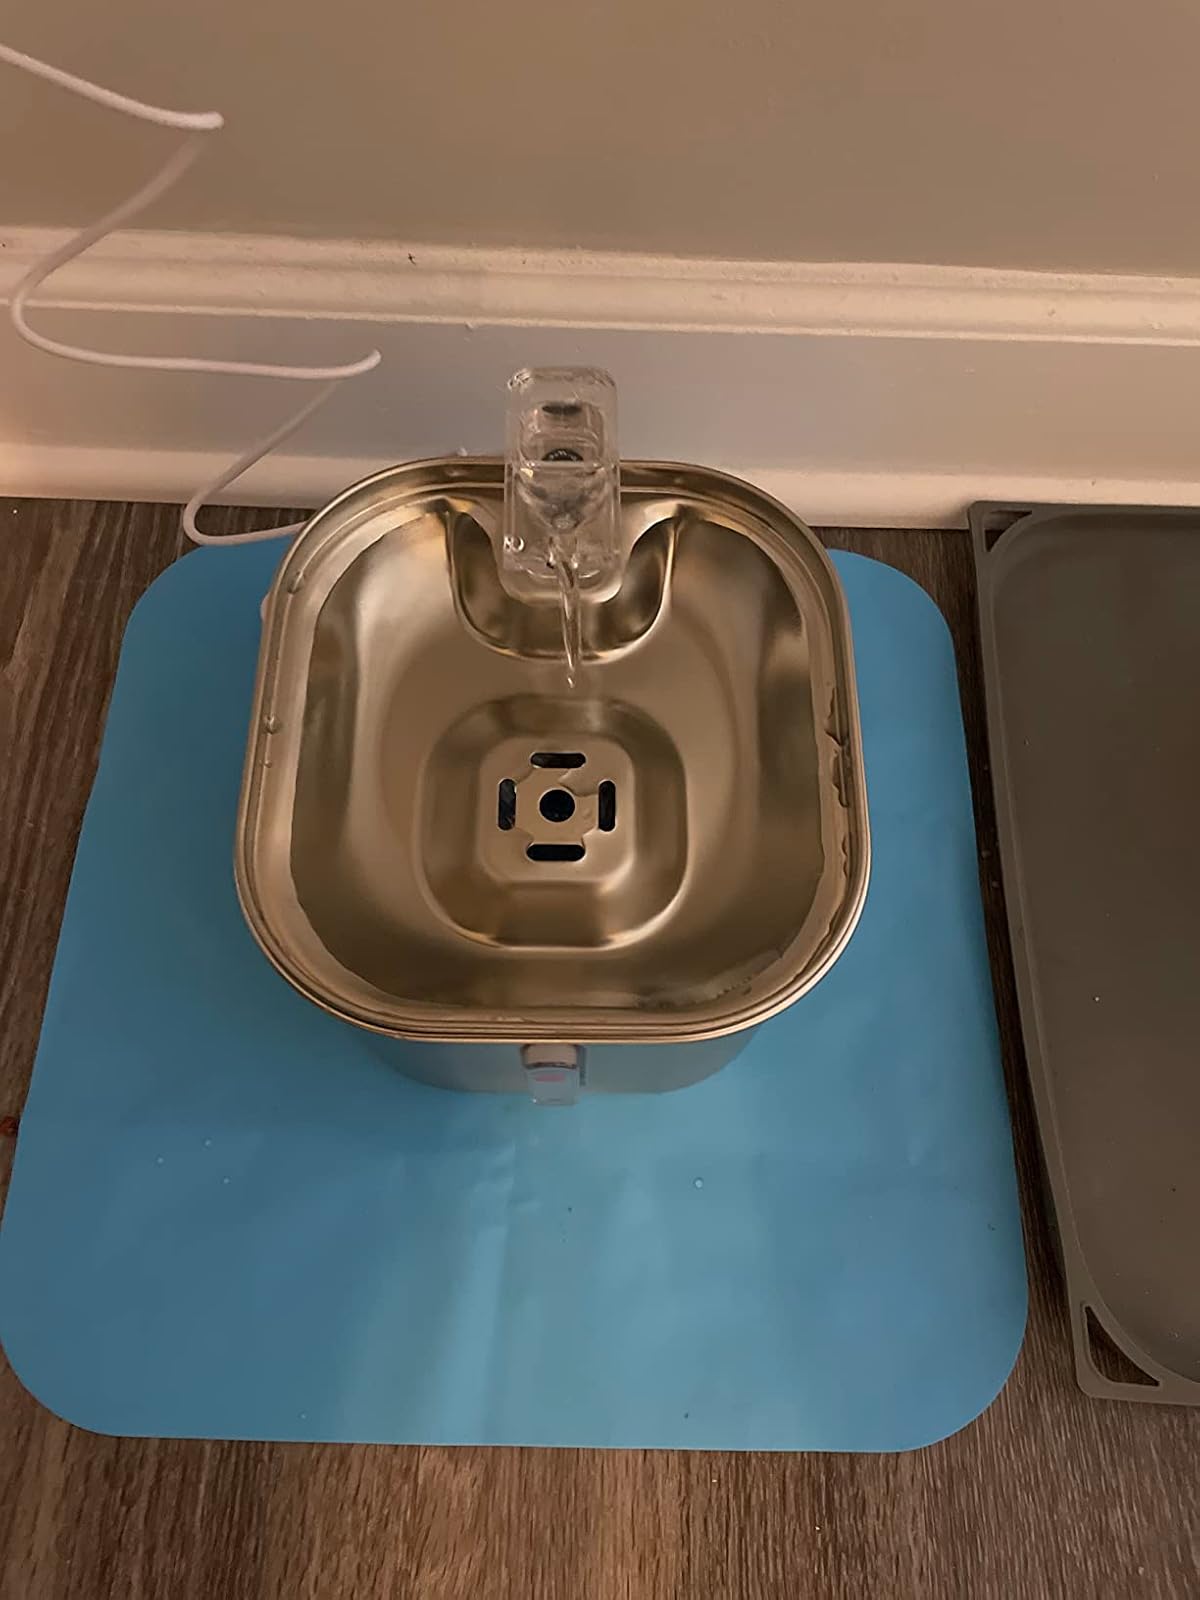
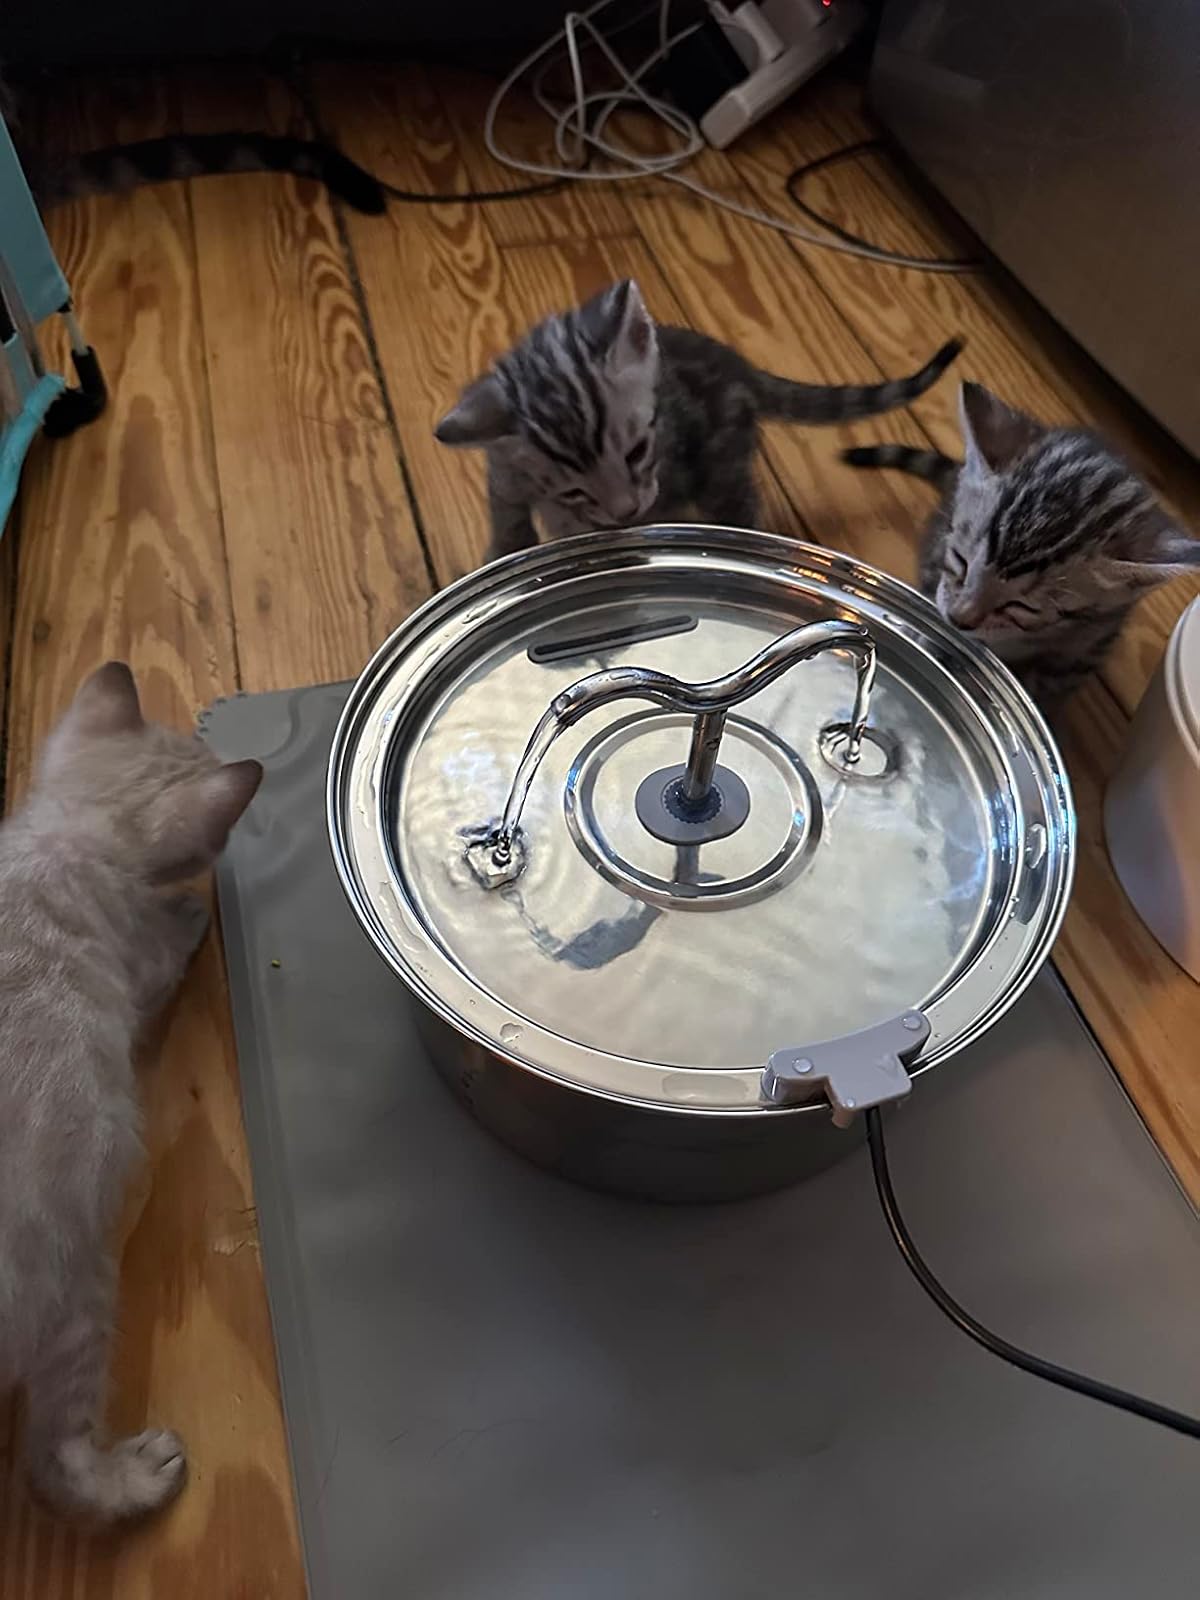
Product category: items_bowl
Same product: no